Antti Litja

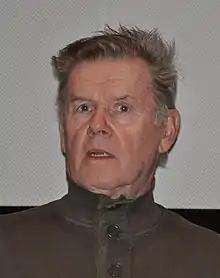
Litja in 2011

Litja made over 60 film and television appearances since 1959. A prominent figure in Finnish film in the 1970s and 1980s, since the mid-1990s he mostly appeared on television.